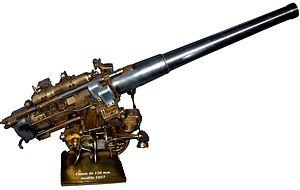
Maquette d'un canon de 138 mm, modèle 1927.
Le canon de 138 mm modèle 1927 est un canon naval de calibre moyen utilisé par la marine française durant la Seconde Guerre mondiale. Dérivé d'un modèle allemand utilisé pendant la Première Guerre mondiale, il a notamment été installé sur le Pluton et les navires des classes Aigle, Vauquelin et Bougainville.
Le Quercy est un cargo bananier français qui servit comme croiseur auxiliaire pendant la Seconde Guerre mondiale.